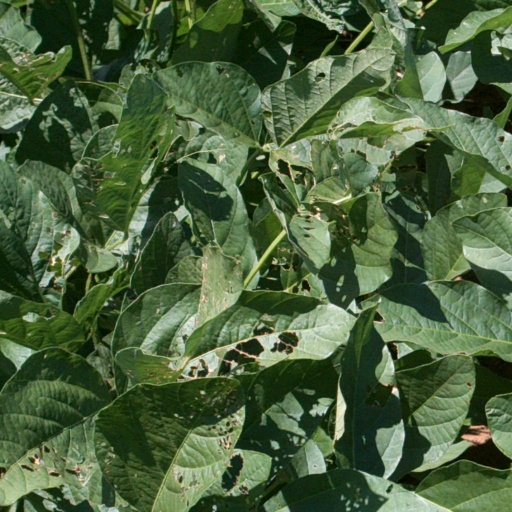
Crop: soybean